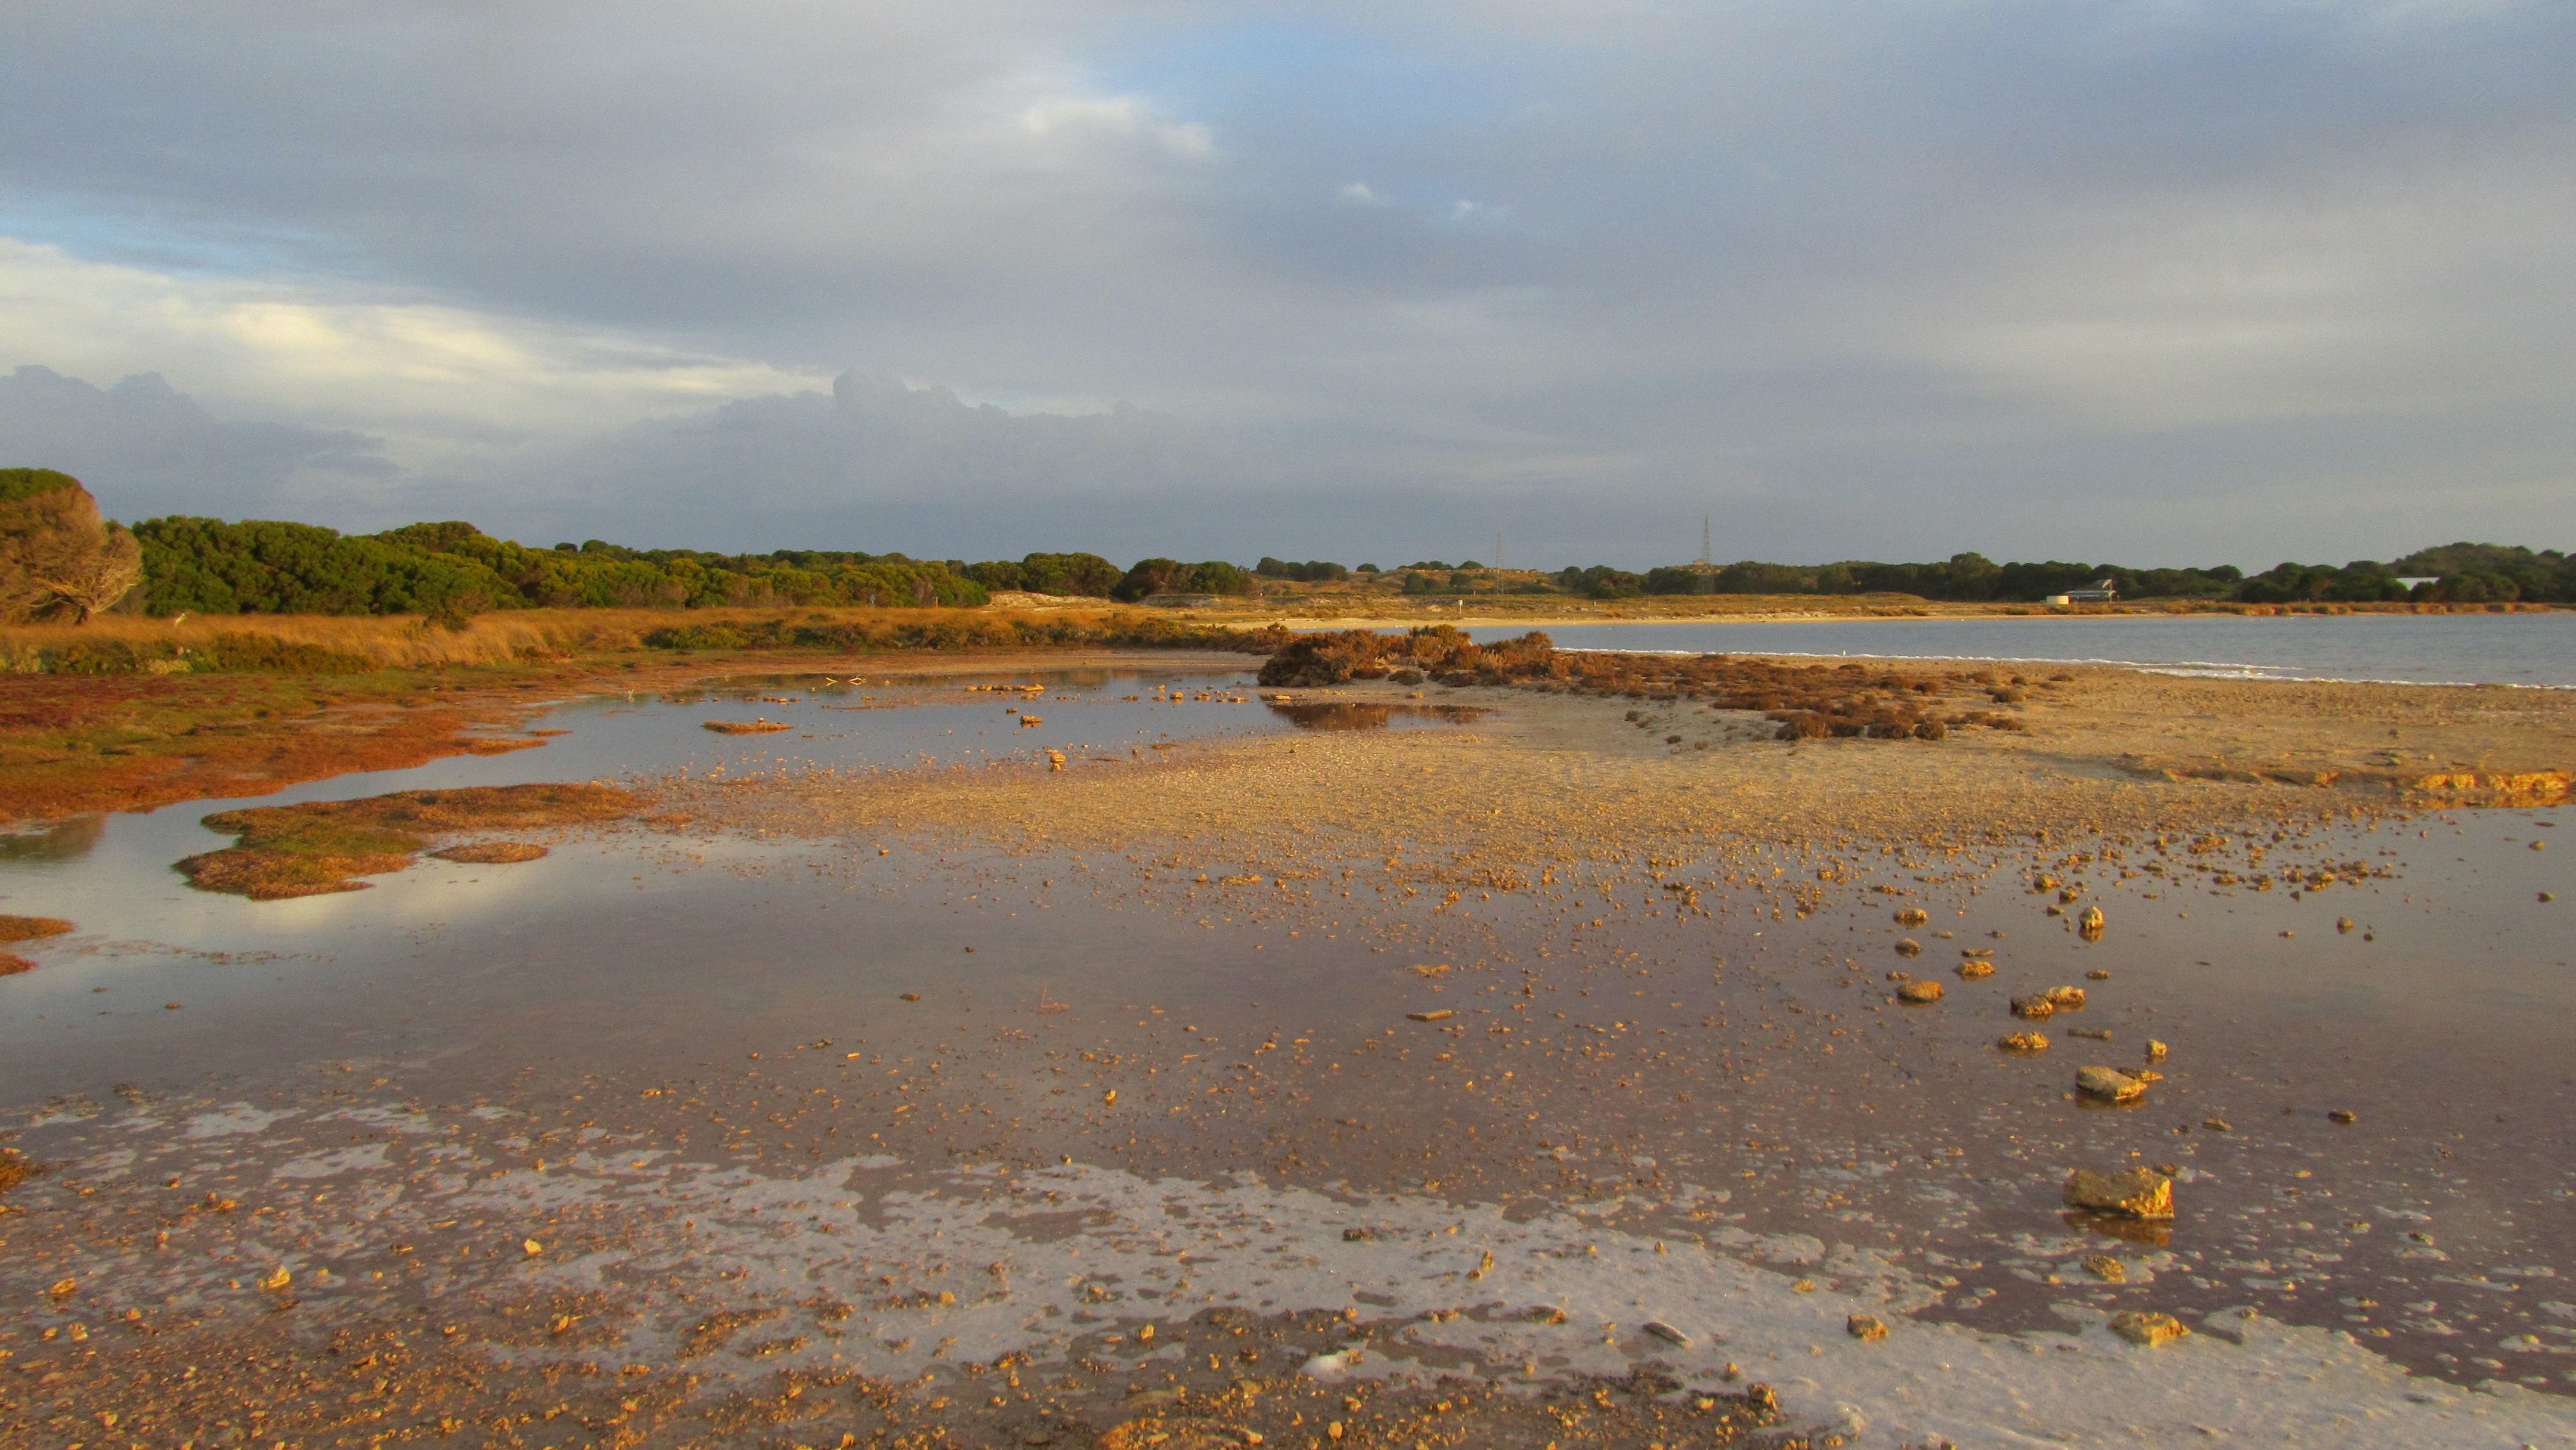
beach, landscape, sea, coast, water, sand, marsh, shore, river, inlet, island, material, body of water, weathered, australia, wetland, habitat, loch, ecosystem, perth, western australia, mudflat, rottnest, rotnest island, natural environment